European exploration of Africa

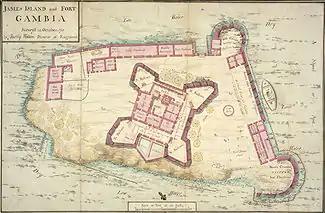
Map of Fort James (Gambia), the first English possession in Africa

Almost at the same time as the Dutch, other European colonial powers attempted to create their own outposts in West Africa, following in the footsteps of the Portuguese.